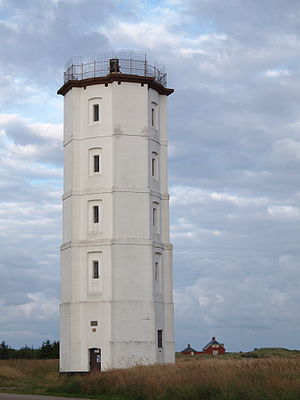
Det Hvide Fyr i Skagen
Skagen Hvide Fyr
Det Hvide Fyr i Skagen er et fyrtårn opført i 1747 efter tegninger af Philip de Lange.